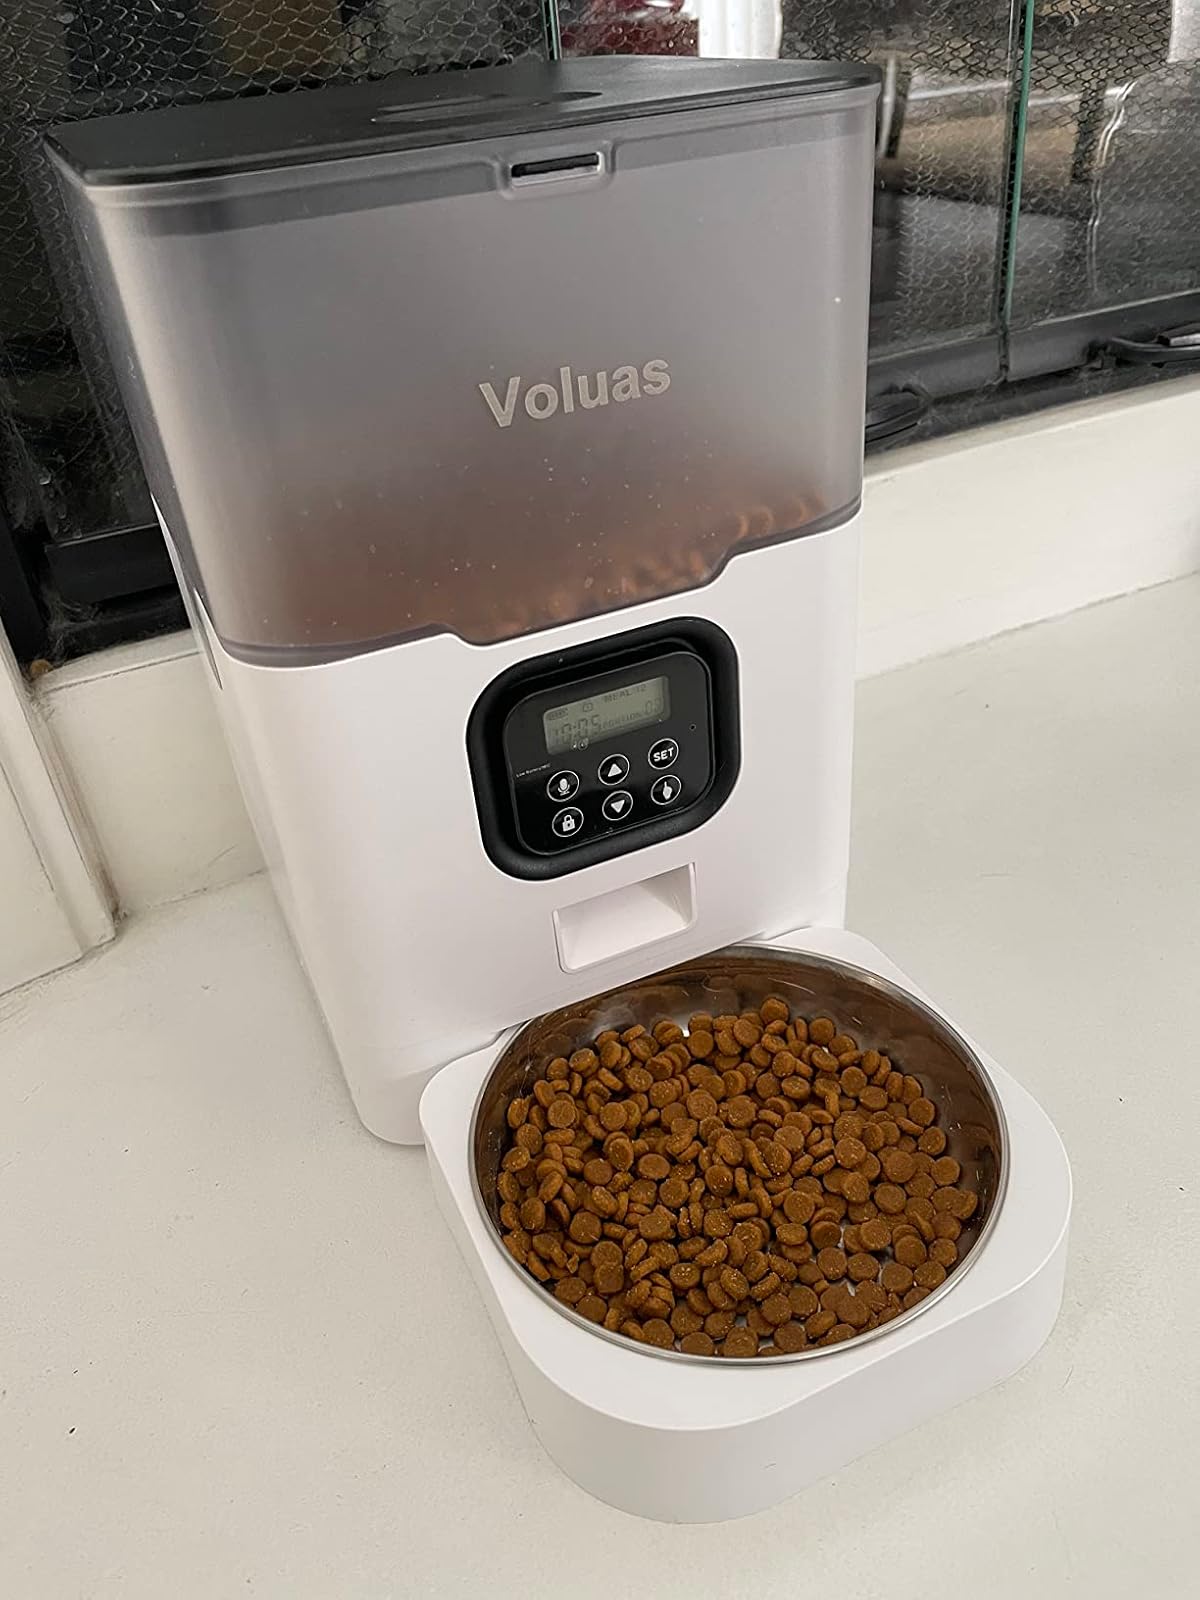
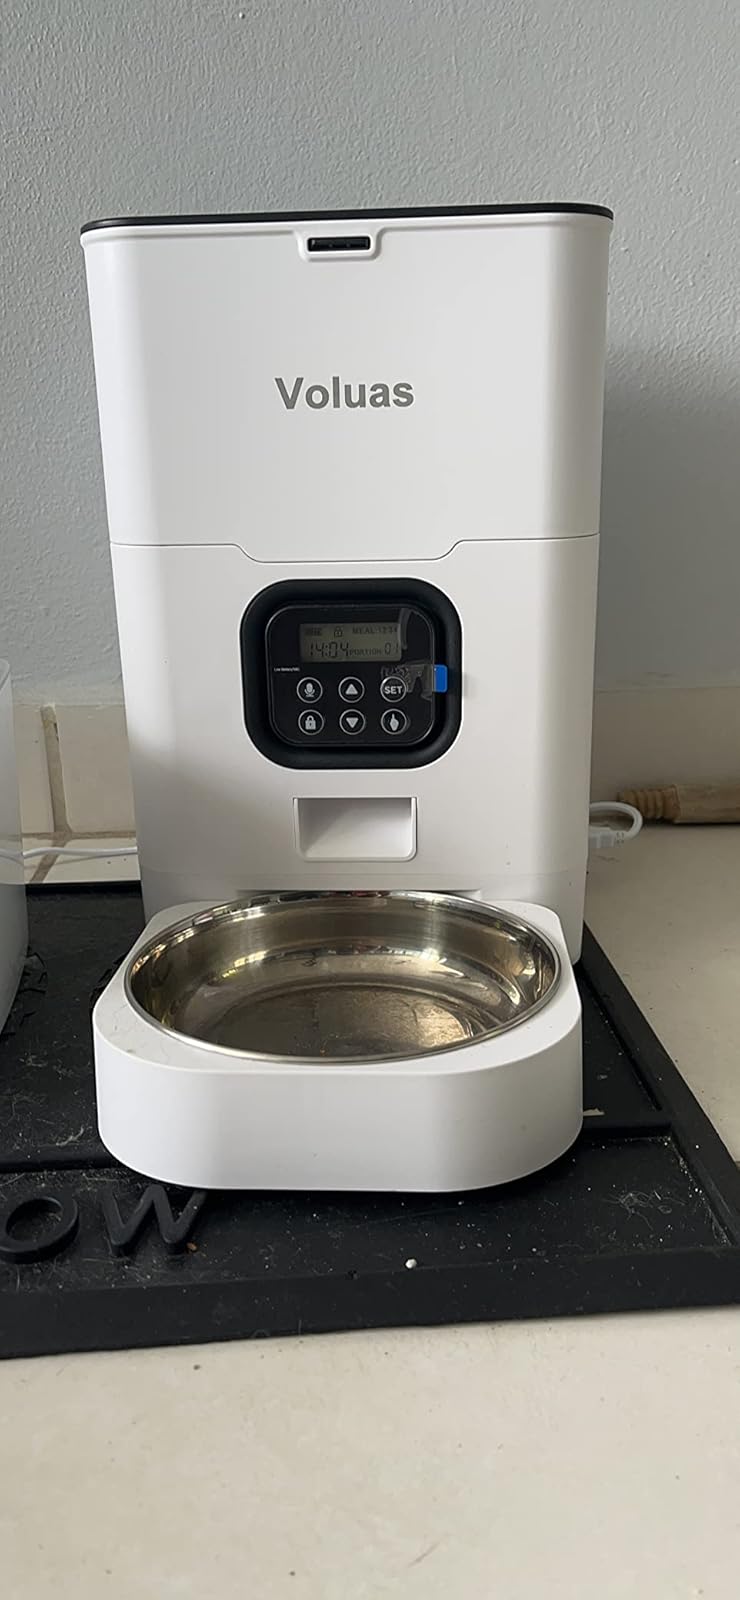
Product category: items_feeder
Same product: no